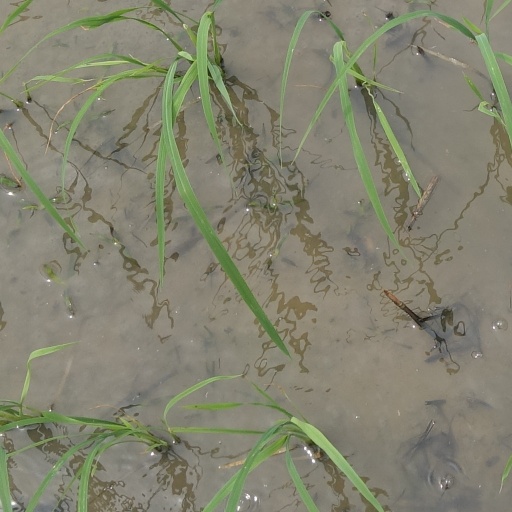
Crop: rice